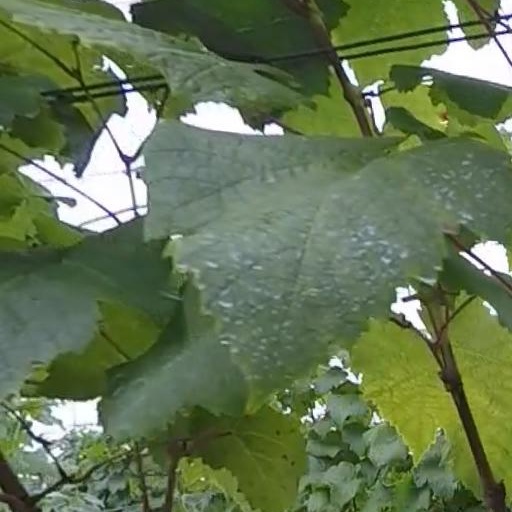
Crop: grape